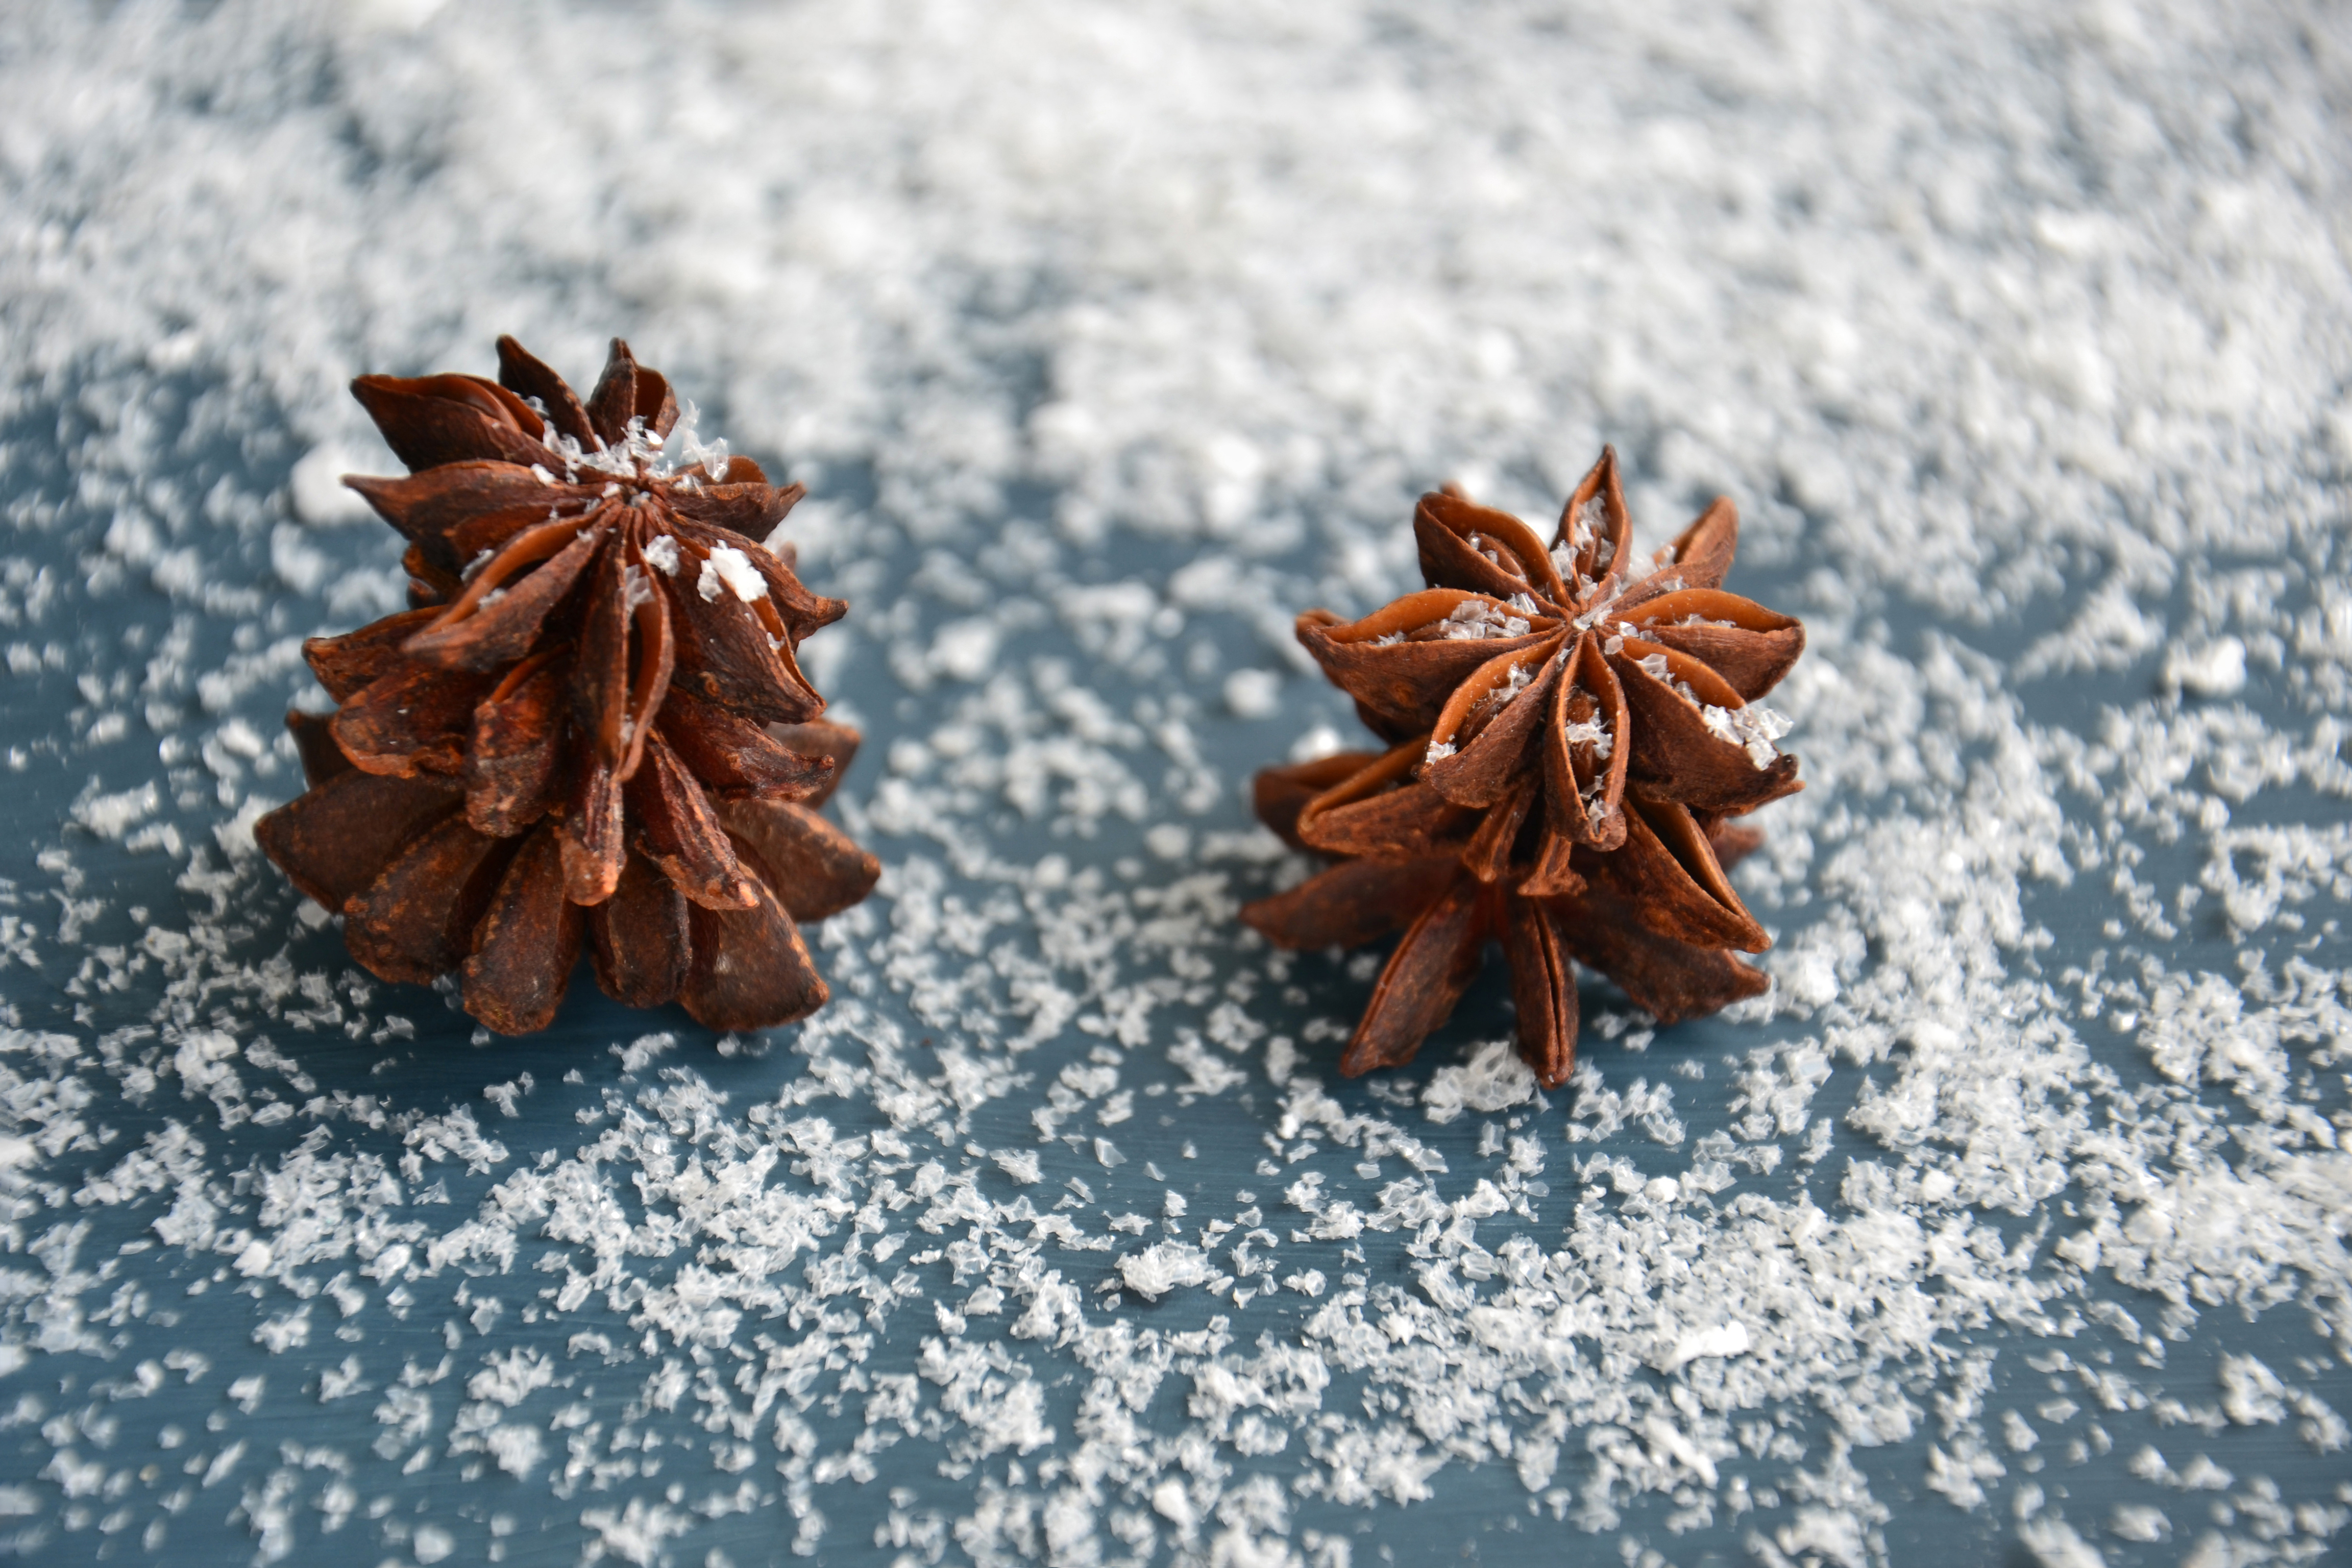
anise, spices, ingredients, snow, snowflakes, christmas, holiday, cuisine, cooking, fragrance, starry anise, brown, food, spice, winter, macro photography, frost, petal, flavor, computer wallpaper